Medieval and early modern Africa

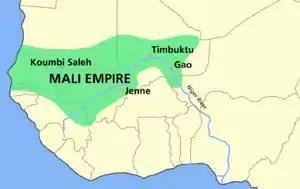
Mali Empire at its greatest extent

Medieval Swahili kingdoms are known to have had island trade ports, described by Greek historians as "metropolises", and to have established regular trade routes with the Islamic world and Asia. Ports such as Mombasa, Zanzibar, and Kilwa were known to Chinese sailors under Zheng He and medieval Islamic geographers such as the Berber traveller Abu Abdullah ibn Battuta. The main Swahili exports were ivory, slaves, and gold. They traded with Arabia, India, Persia, and China.